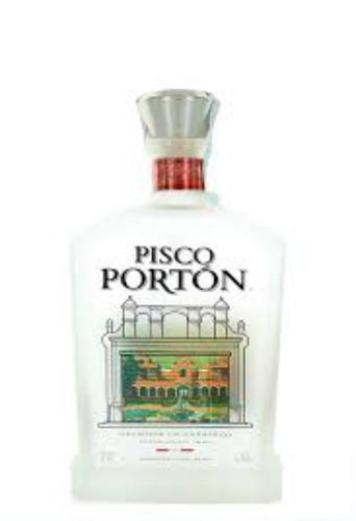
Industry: Food